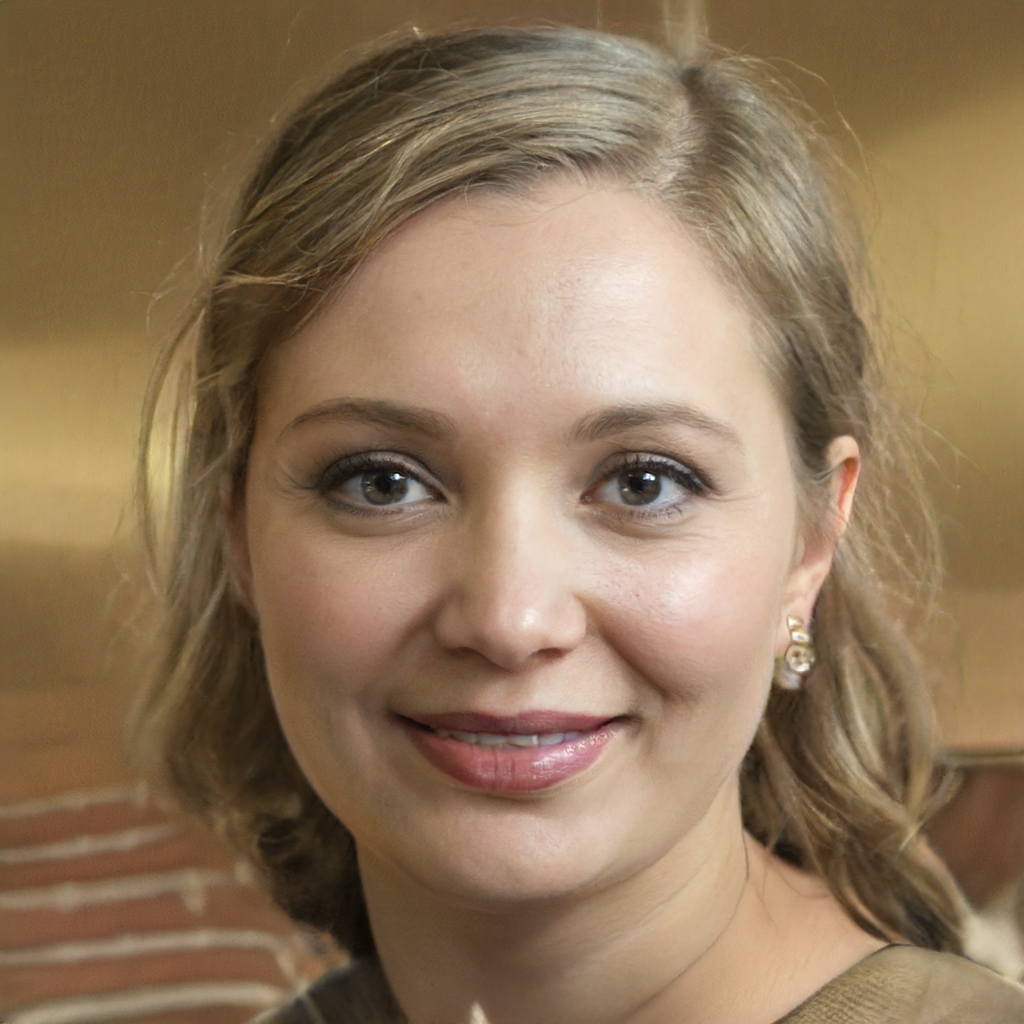
Portrait style: Real Portrait